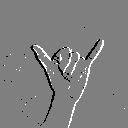
ASL letter: y